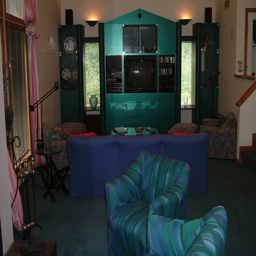
A blue sofa in front of a tv and speakers.
A very large home theater system in a living room.
some furniture in a large living room area
A living room with a lot of furniture and decor in it
A living room themed in green and dark blue with white and pink curtains on the windows.